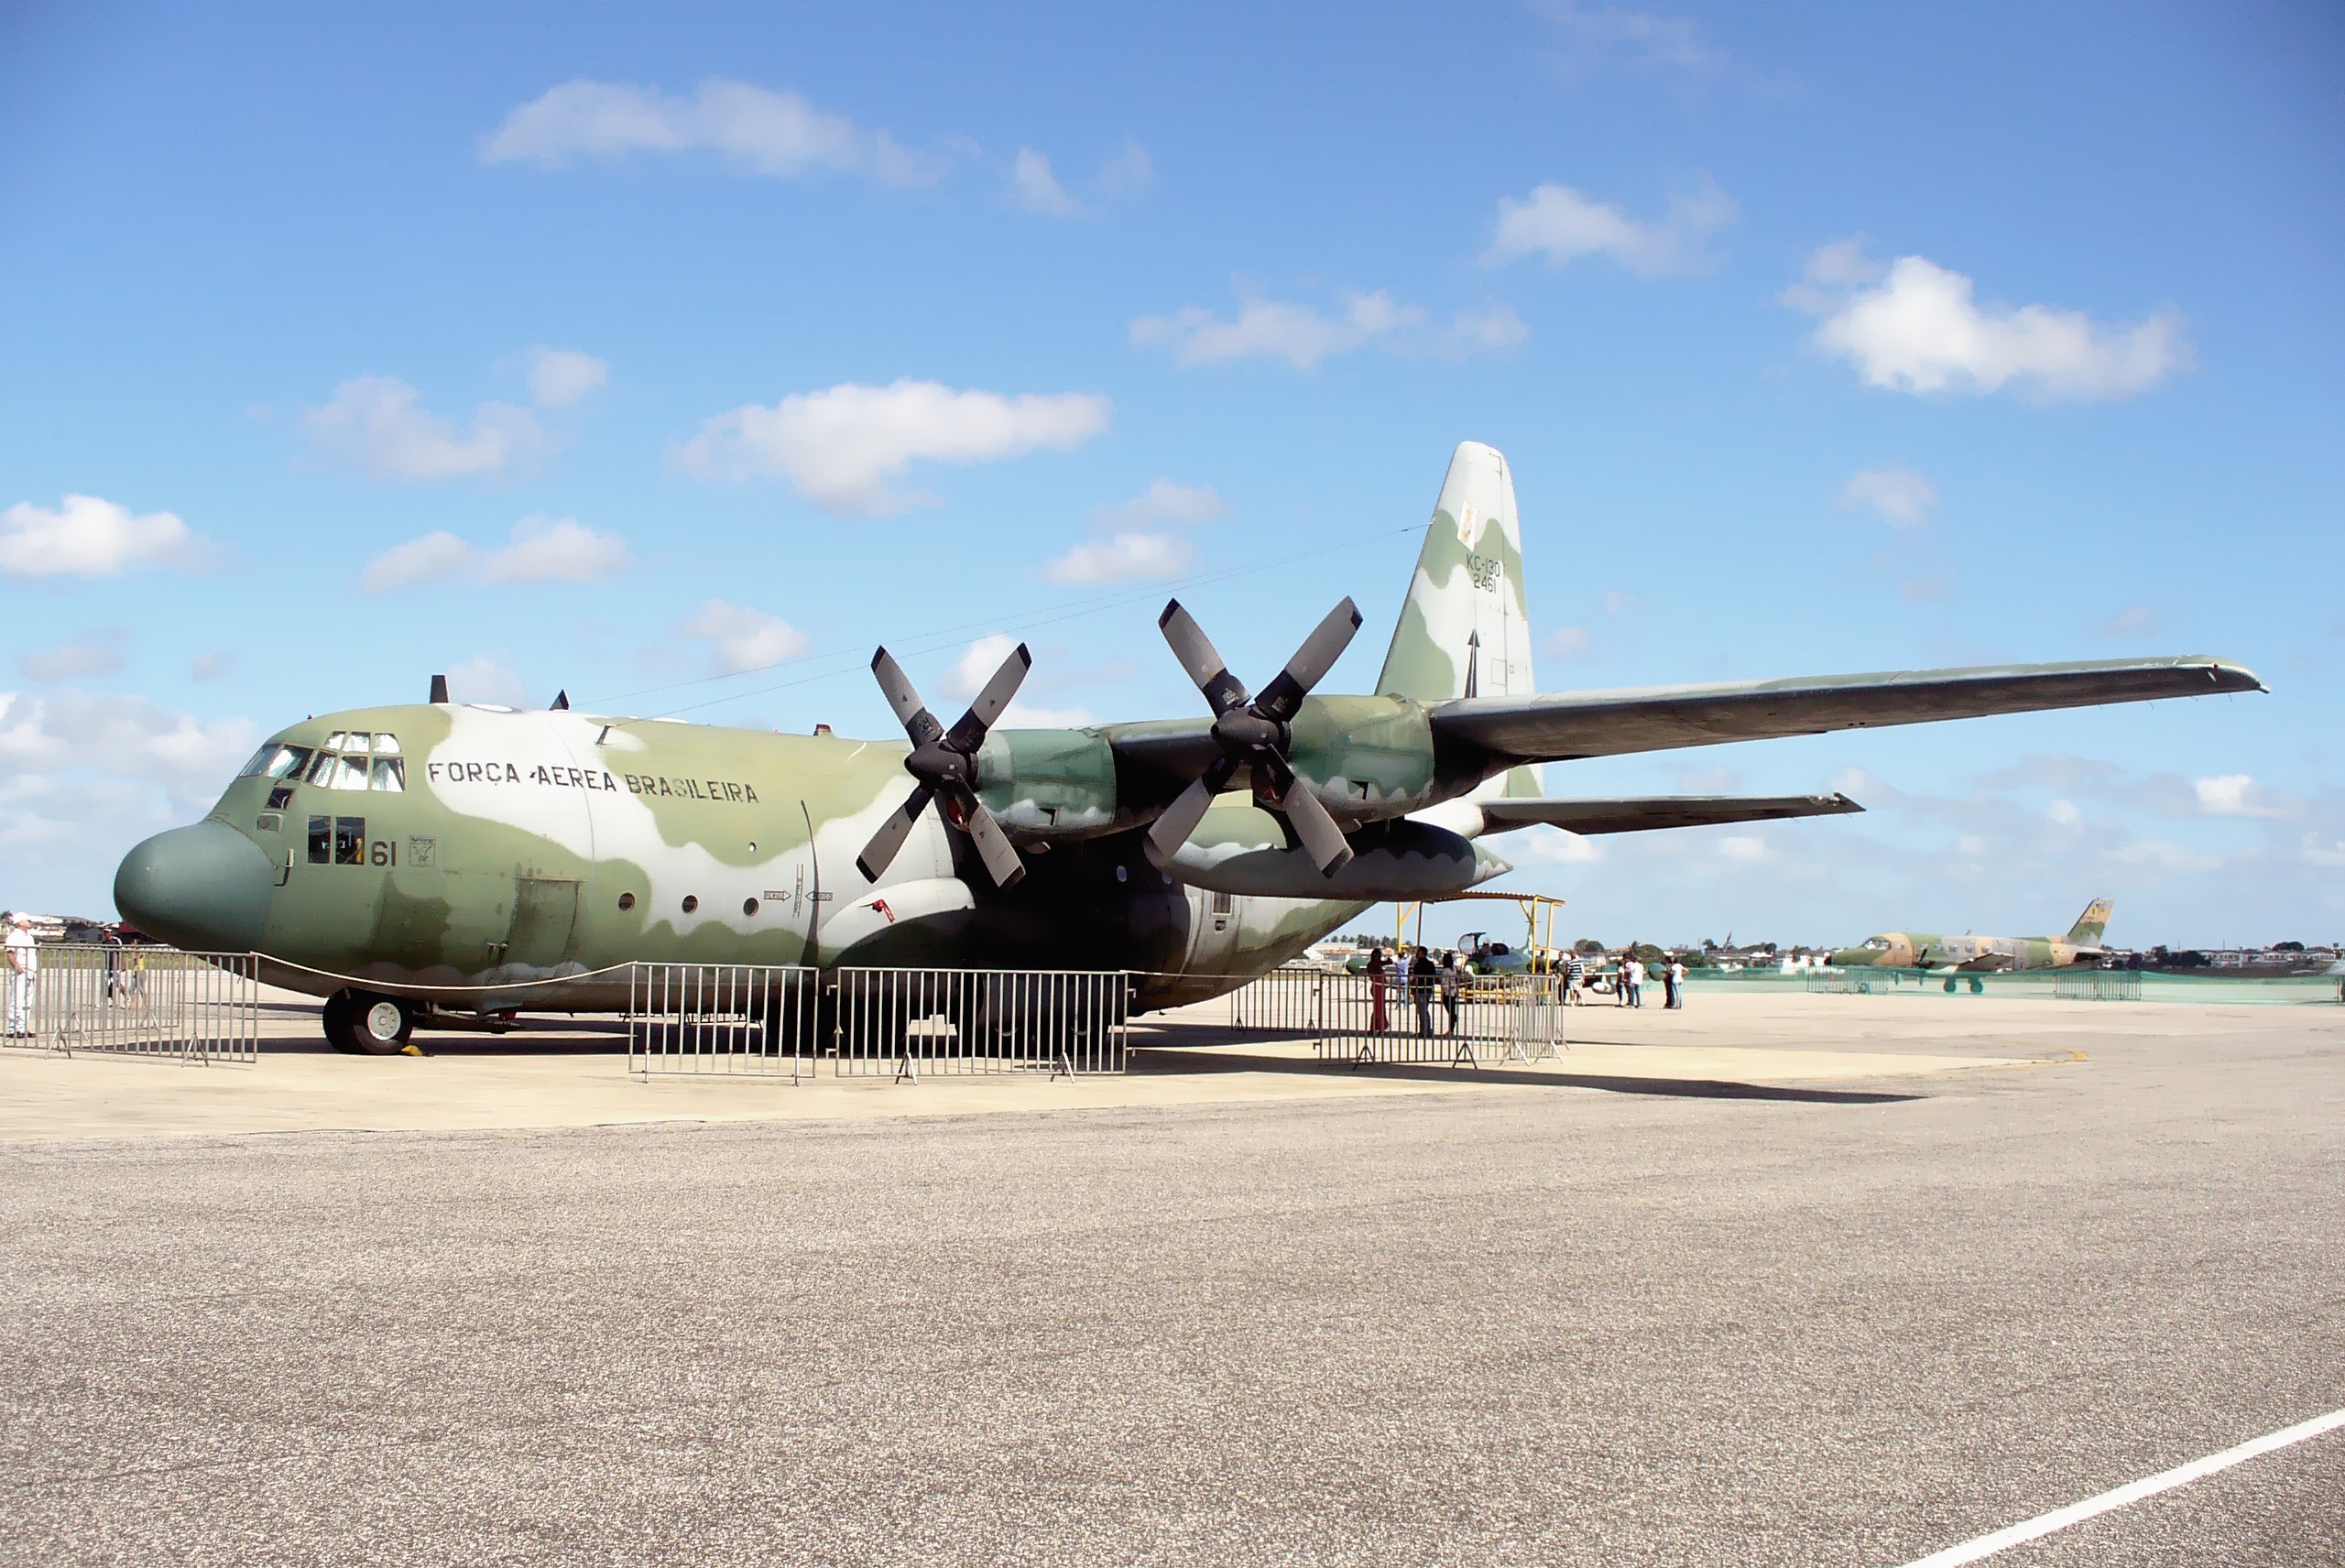
wing, air, flying, fly, airport, travel, airplane, plane, aircraft, military, transportation, army, vehicle, airline, journey, aviation, flight, cockpit, departure, aeroplane, airliner, cargo, wings, runway, propellers, air force, cargo aircraft, military aircraft, atmosphere of earth, aircraft engine, propeller driven aircraft, military transport aircraft, fairchild c 123 provider